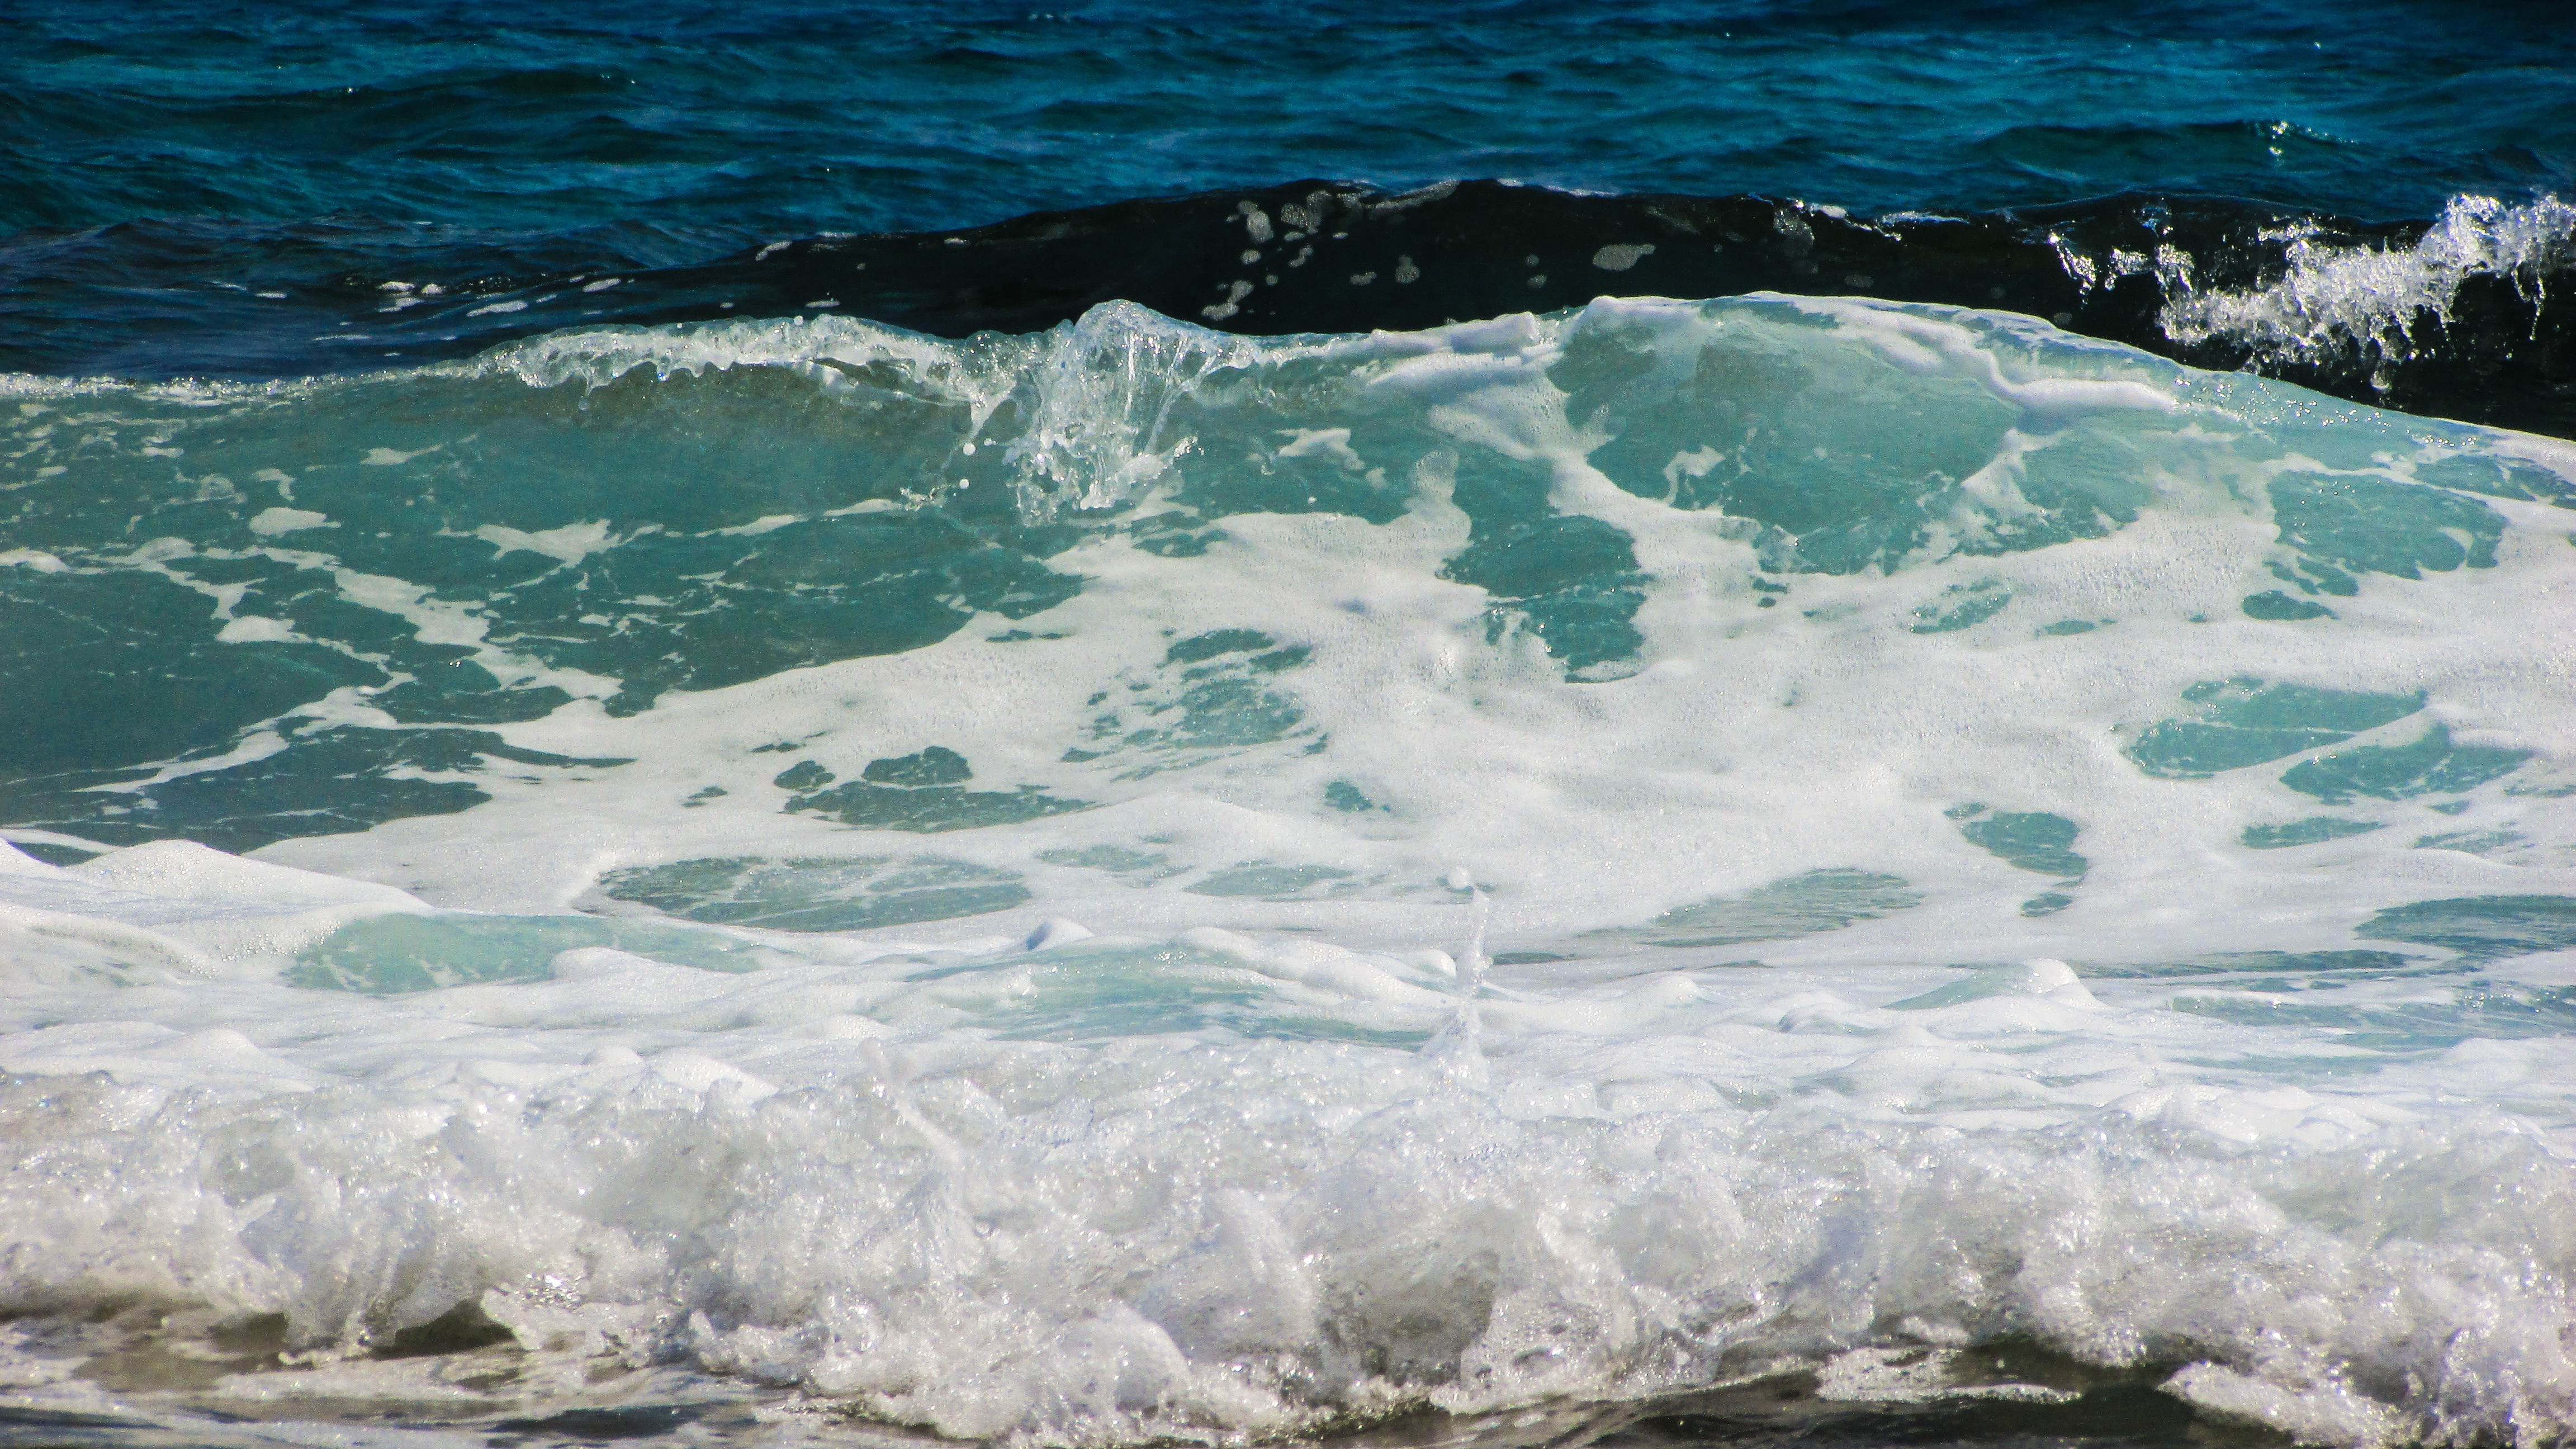
beach, sea, coast, nature, ocean, shore, wave, foam, ice, spray, rapid, blue, energy, power, smashing, arctic ocean, wind wave